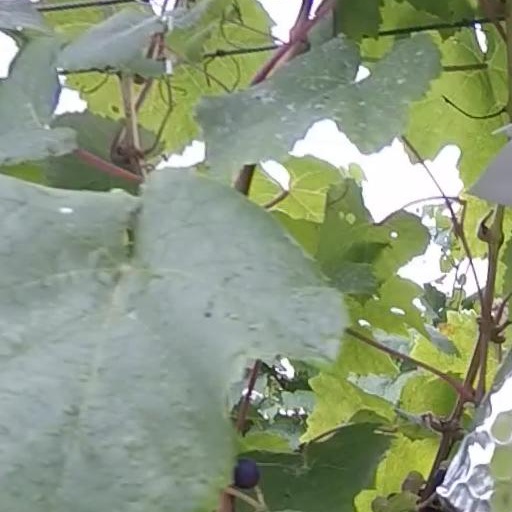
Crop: grape